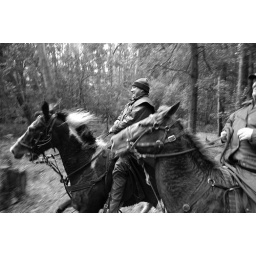
action picture taken in the rain from my cantering horse in the wombat forest victoria.